Gomathiyin Kaadhalan

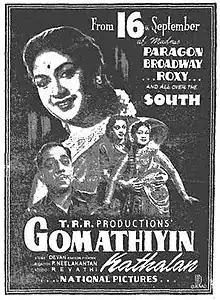
Theatrical release poster

Gomathiyin Kaadhalan is a 1955 Indian Tamil language film directed by P. Neelakantan and starring T. R. Ramachandran, K. Savithri and K. A. Thangavelu. The film is an adaptation of the novel of the same name written by Devan. It was released on 16 September 1955.